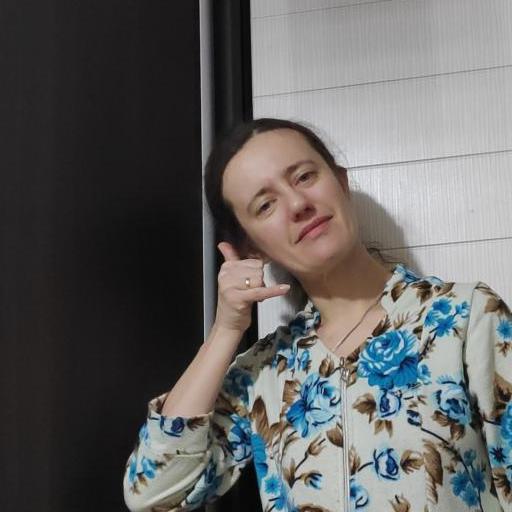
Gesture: call